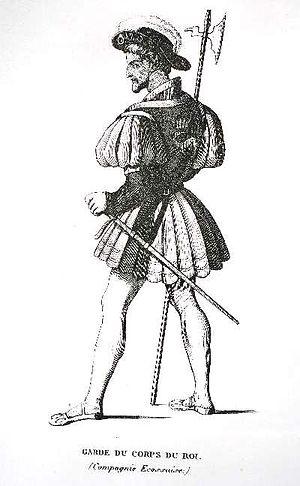
Les régiments étrangers au service de l'Ancien Régime sont des régiments qui servirent le Royaume de France sous l'Ancien Régime et dont le personnel a été recruté, généralement sur base du volontariat mercenaire, hors des frontières nationales, principalement en Suisse, dans les états allemands, en Irlande et en Wallonie - de petits contingents étant également levés au sein d'autres états. Les régiments « suédois » et « polonais » étaient généralement considérés comme « régiments allemands », tandis que les unités écossaises étaient « assimilées » aux régiments irlandais. Seul le « Régiment de Yoel » puis son successeur, le « Régiment Royal-Danois », reçurent la désignation particulière de « régiments danois ». Les régiments helvétiques reçurent parfois l'appellation de « régiments des Grisons » ou de « régiments bâlois ».